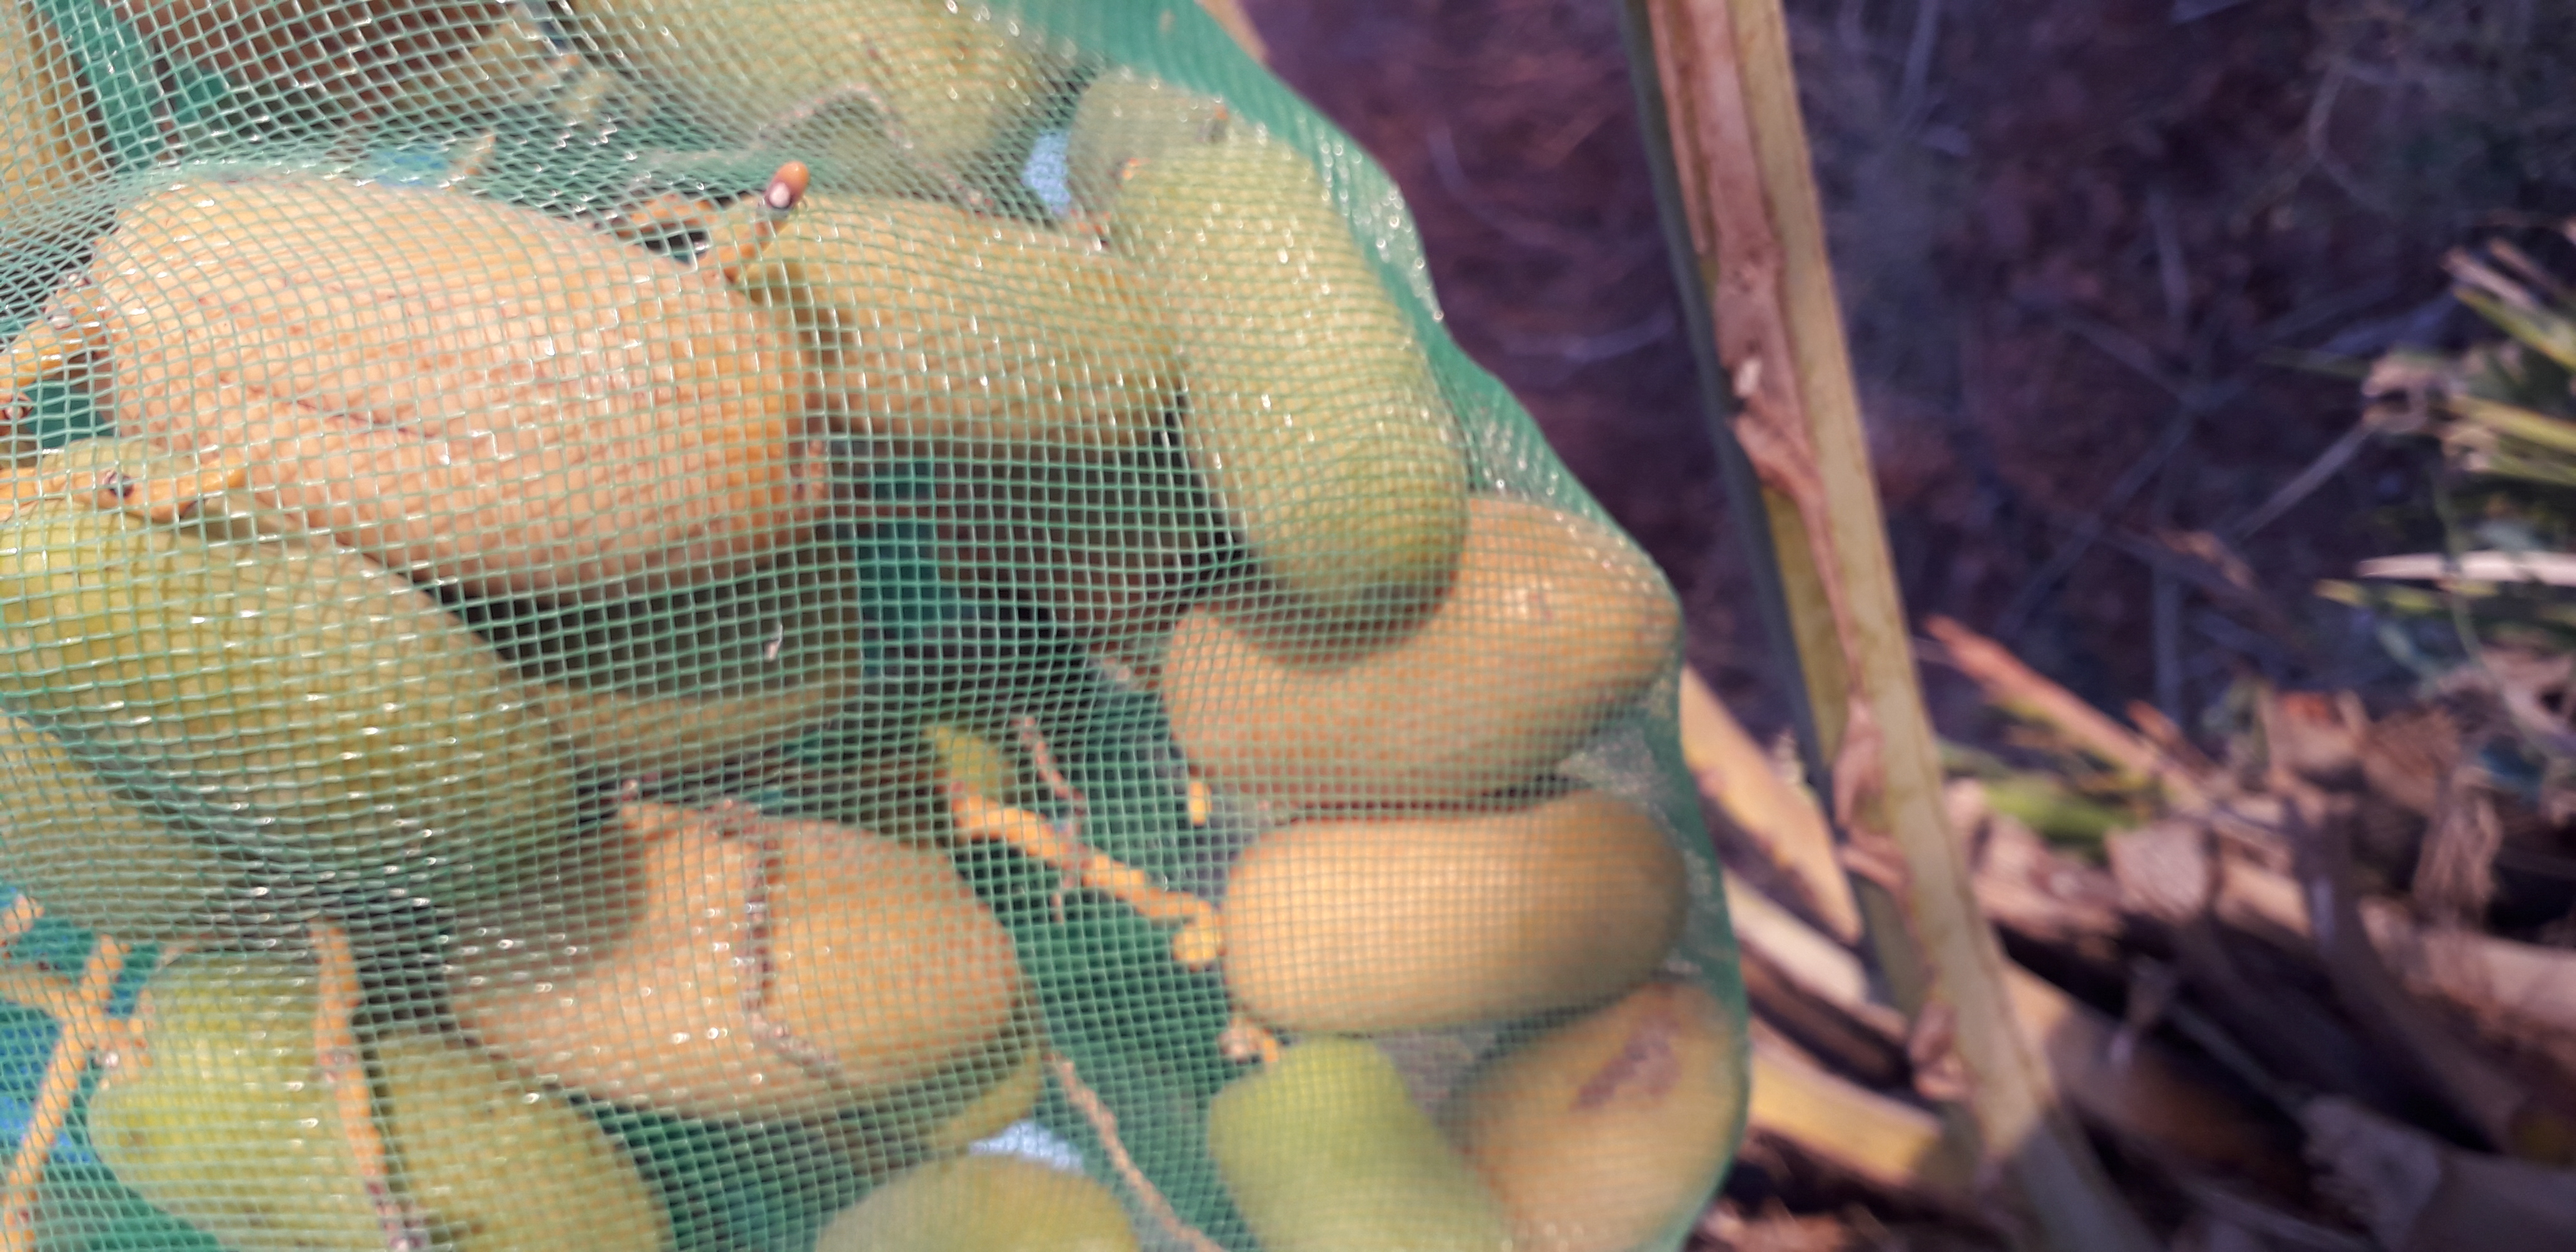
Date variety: Boumajhoul